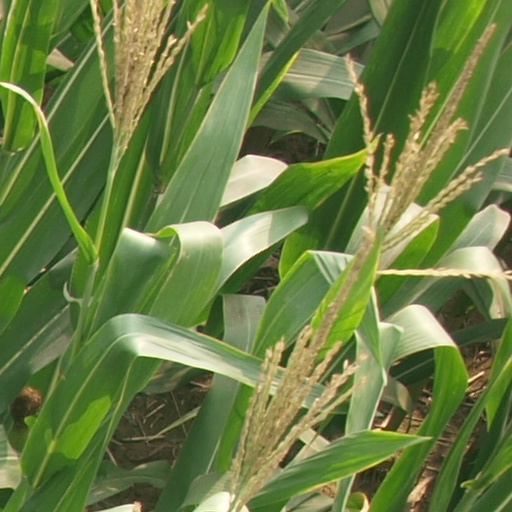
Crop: maize; corn